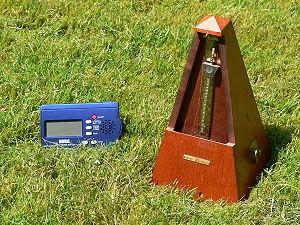
À gauche un métronome électronique moderne, et à droite un métronome mécanique à ressort.
Un métronome est un instrument donnant un signal audible ou visuel permettant d'indiquer un tempo, vitesse à laquelle doit être jouée une musique. Il est surtout utilisé dans l'étude d'une partition, la mise en place d'une interprétation ou la recherche du minutage d'une œuvre musicale.